GAC Ireland

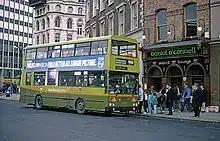
Bombardier KD290 in Dublin in 1988

The first buses produced at the Shannon plant were the 51 KE type intercity/touring coaches for CIÉ, built between 1980 and early 1981. Fifty were built to CIÉ's specification and one prototype was completed in time for the UITP conference in Dublin during 1981.